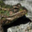
Label: frog